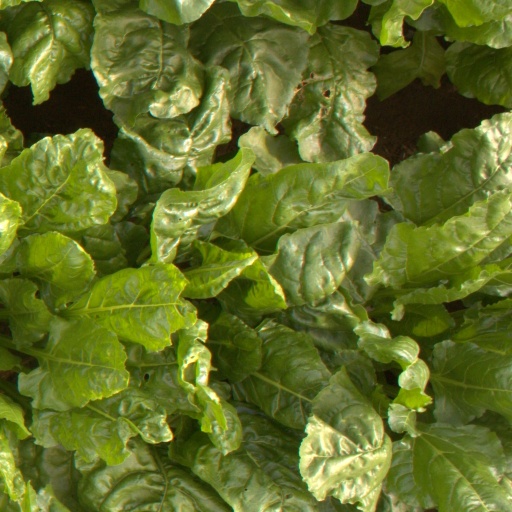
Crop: sugar beet